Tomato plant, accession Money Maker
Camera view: vertical (180 deg); turntable rotation: 90 degrees
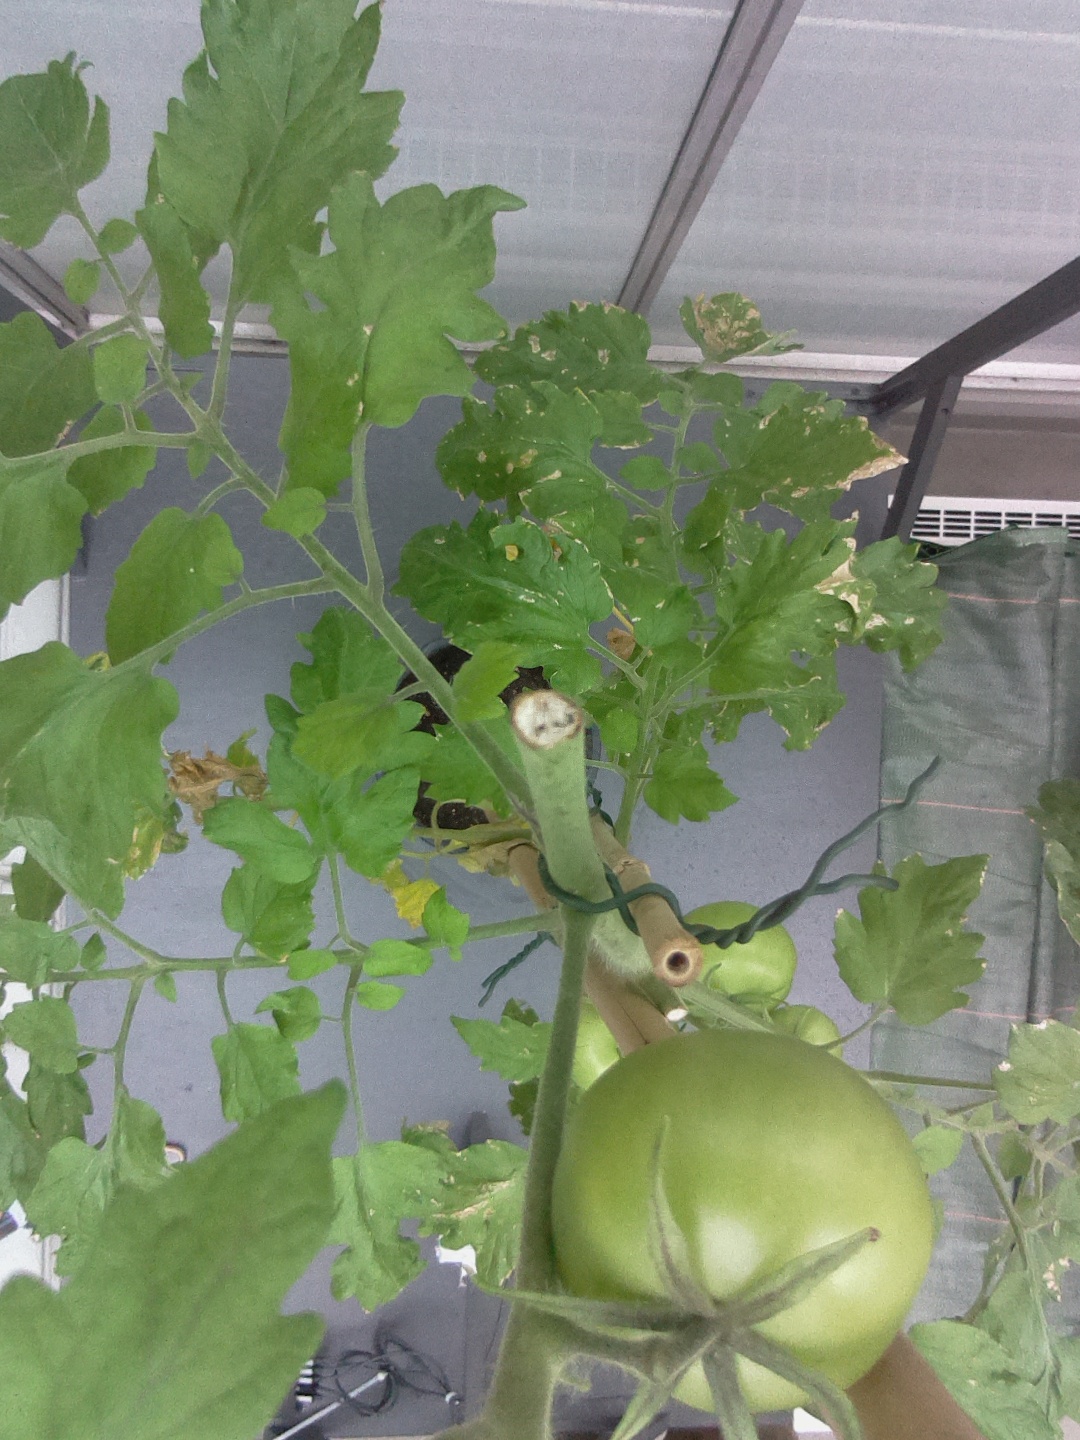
BBCH growth stage 76: 60%-70% of final fruit size